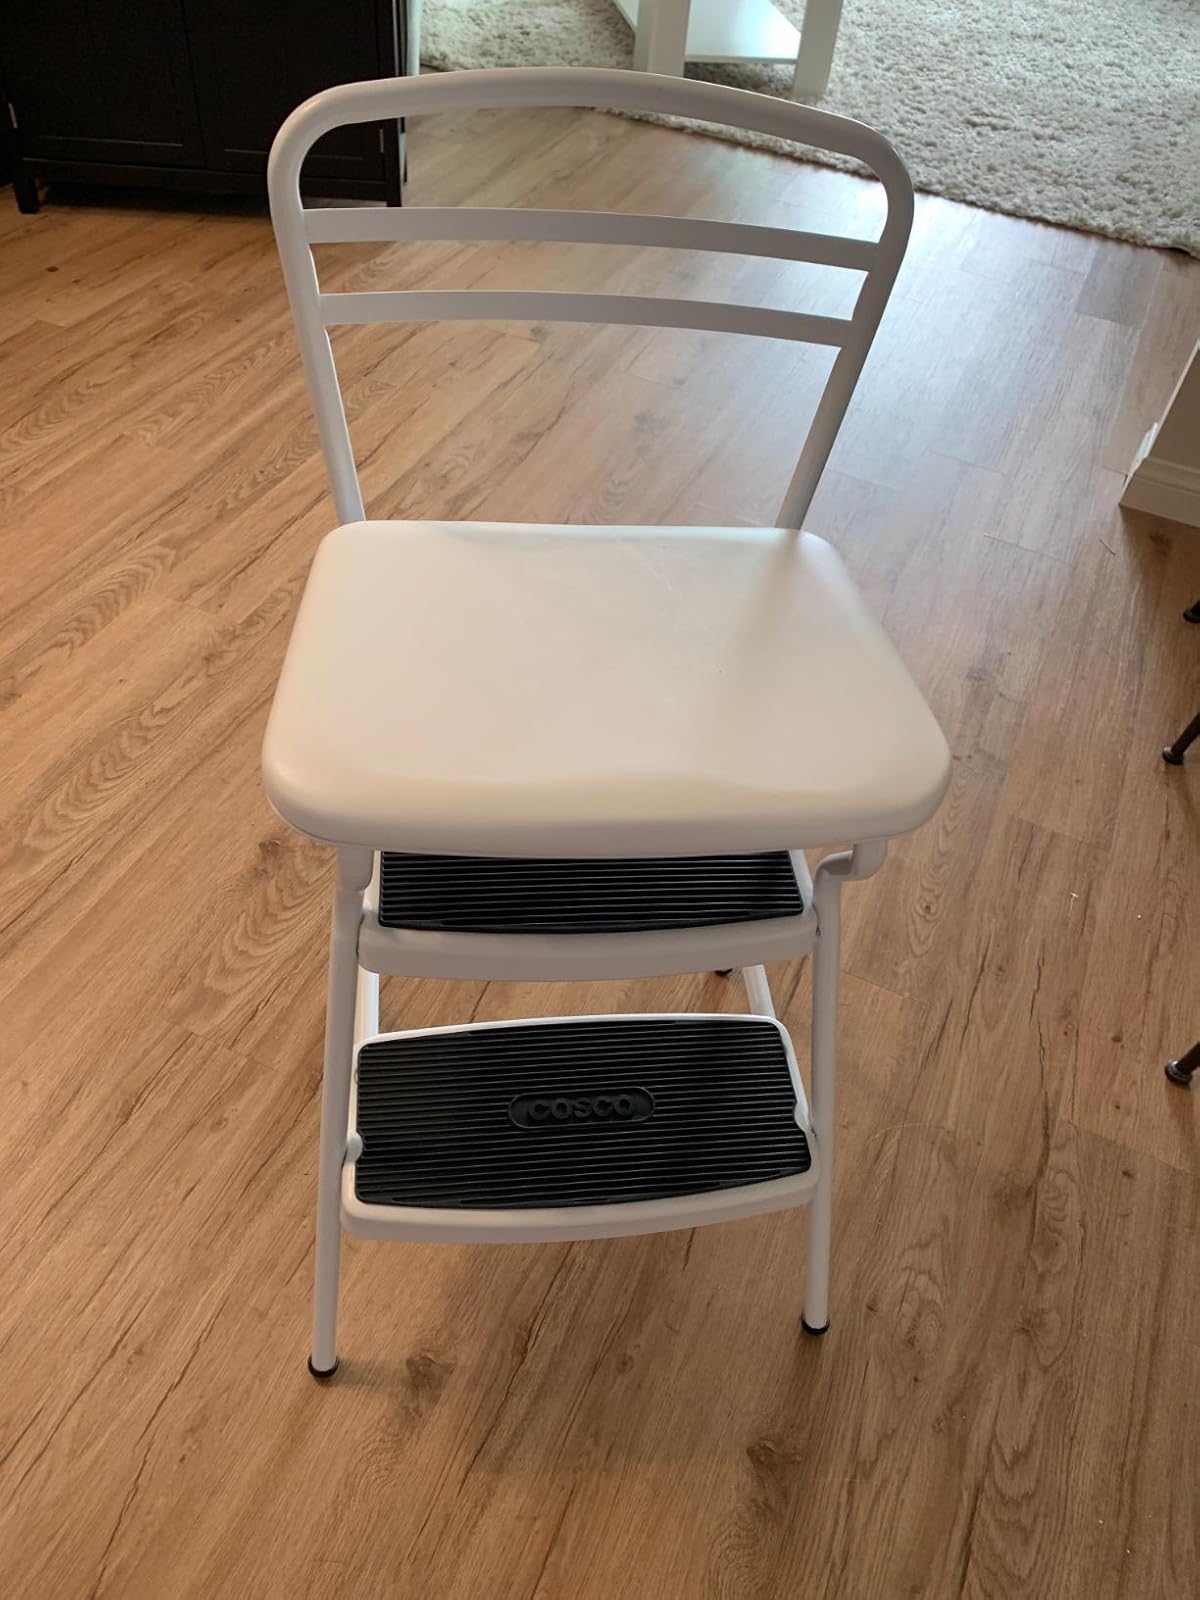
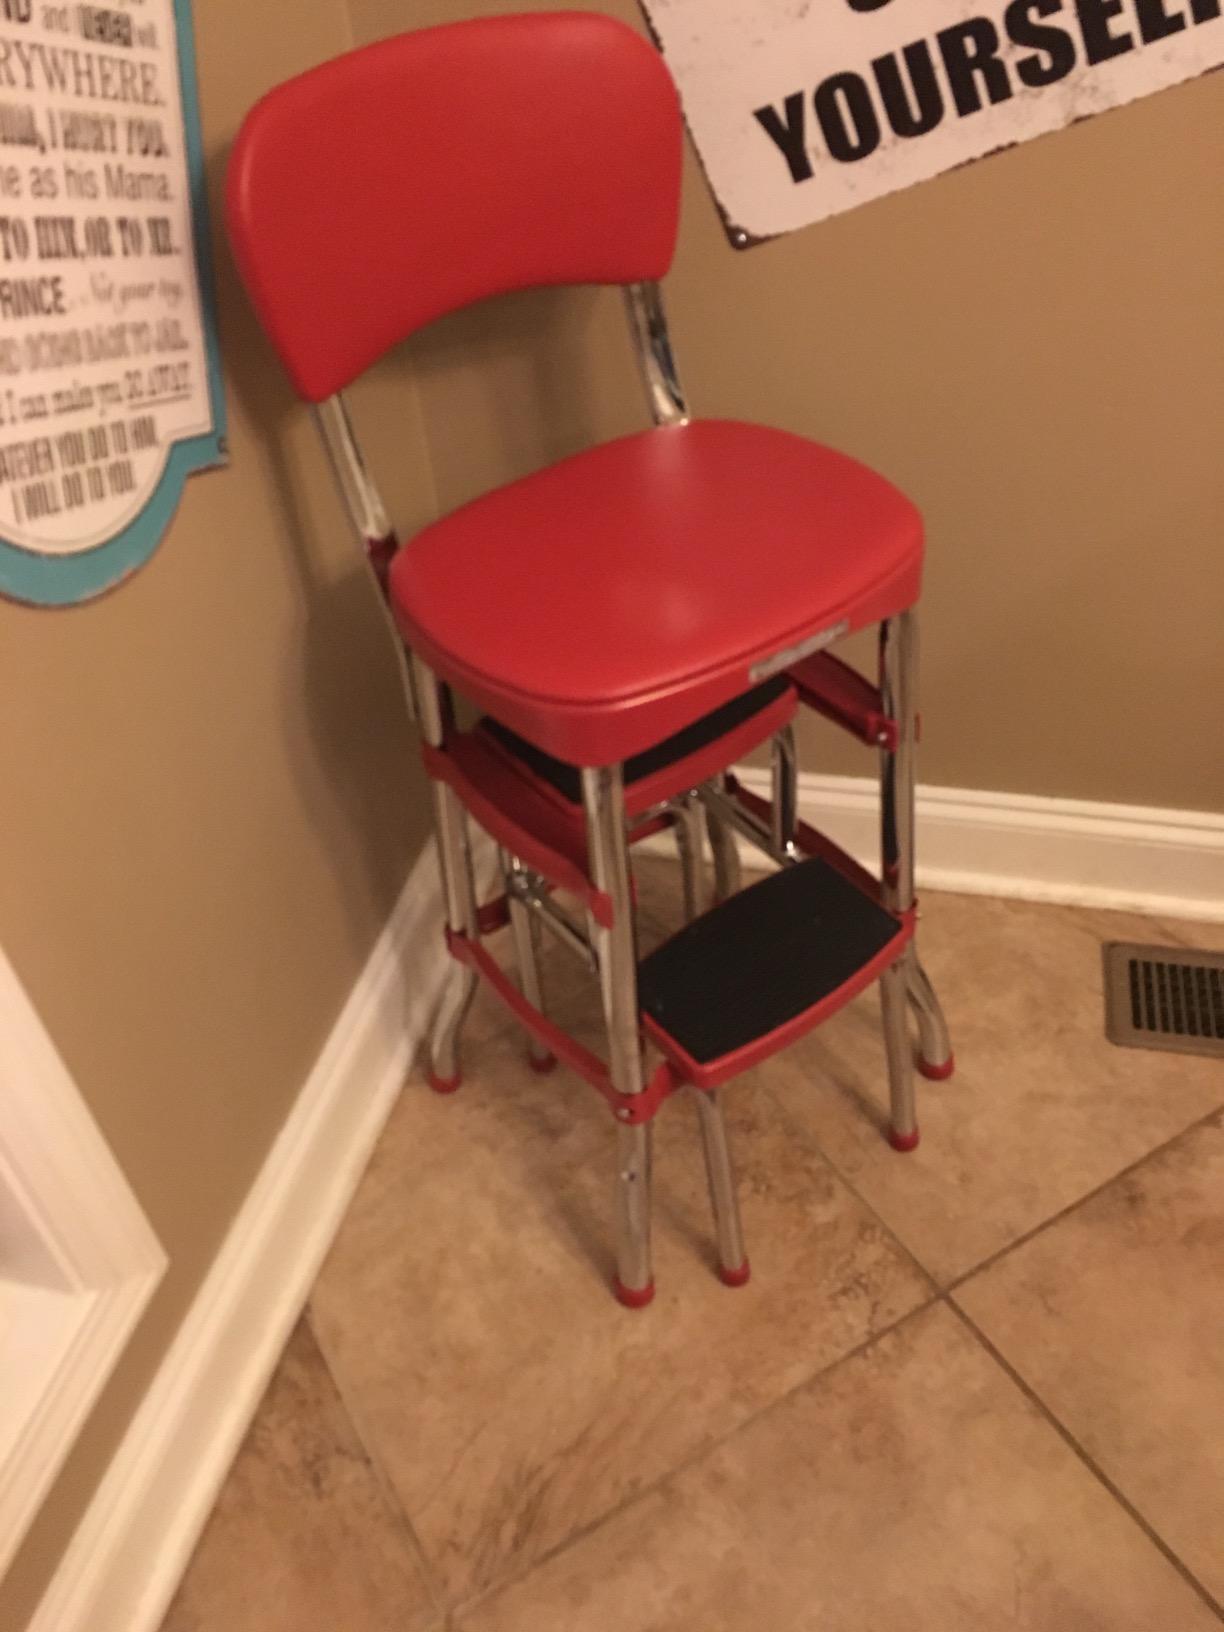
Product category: items_chair
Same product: no